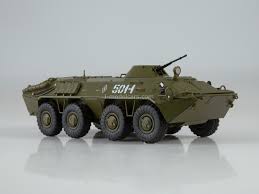
Label: BTR-70